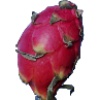
Label: Pitahaya Red 1